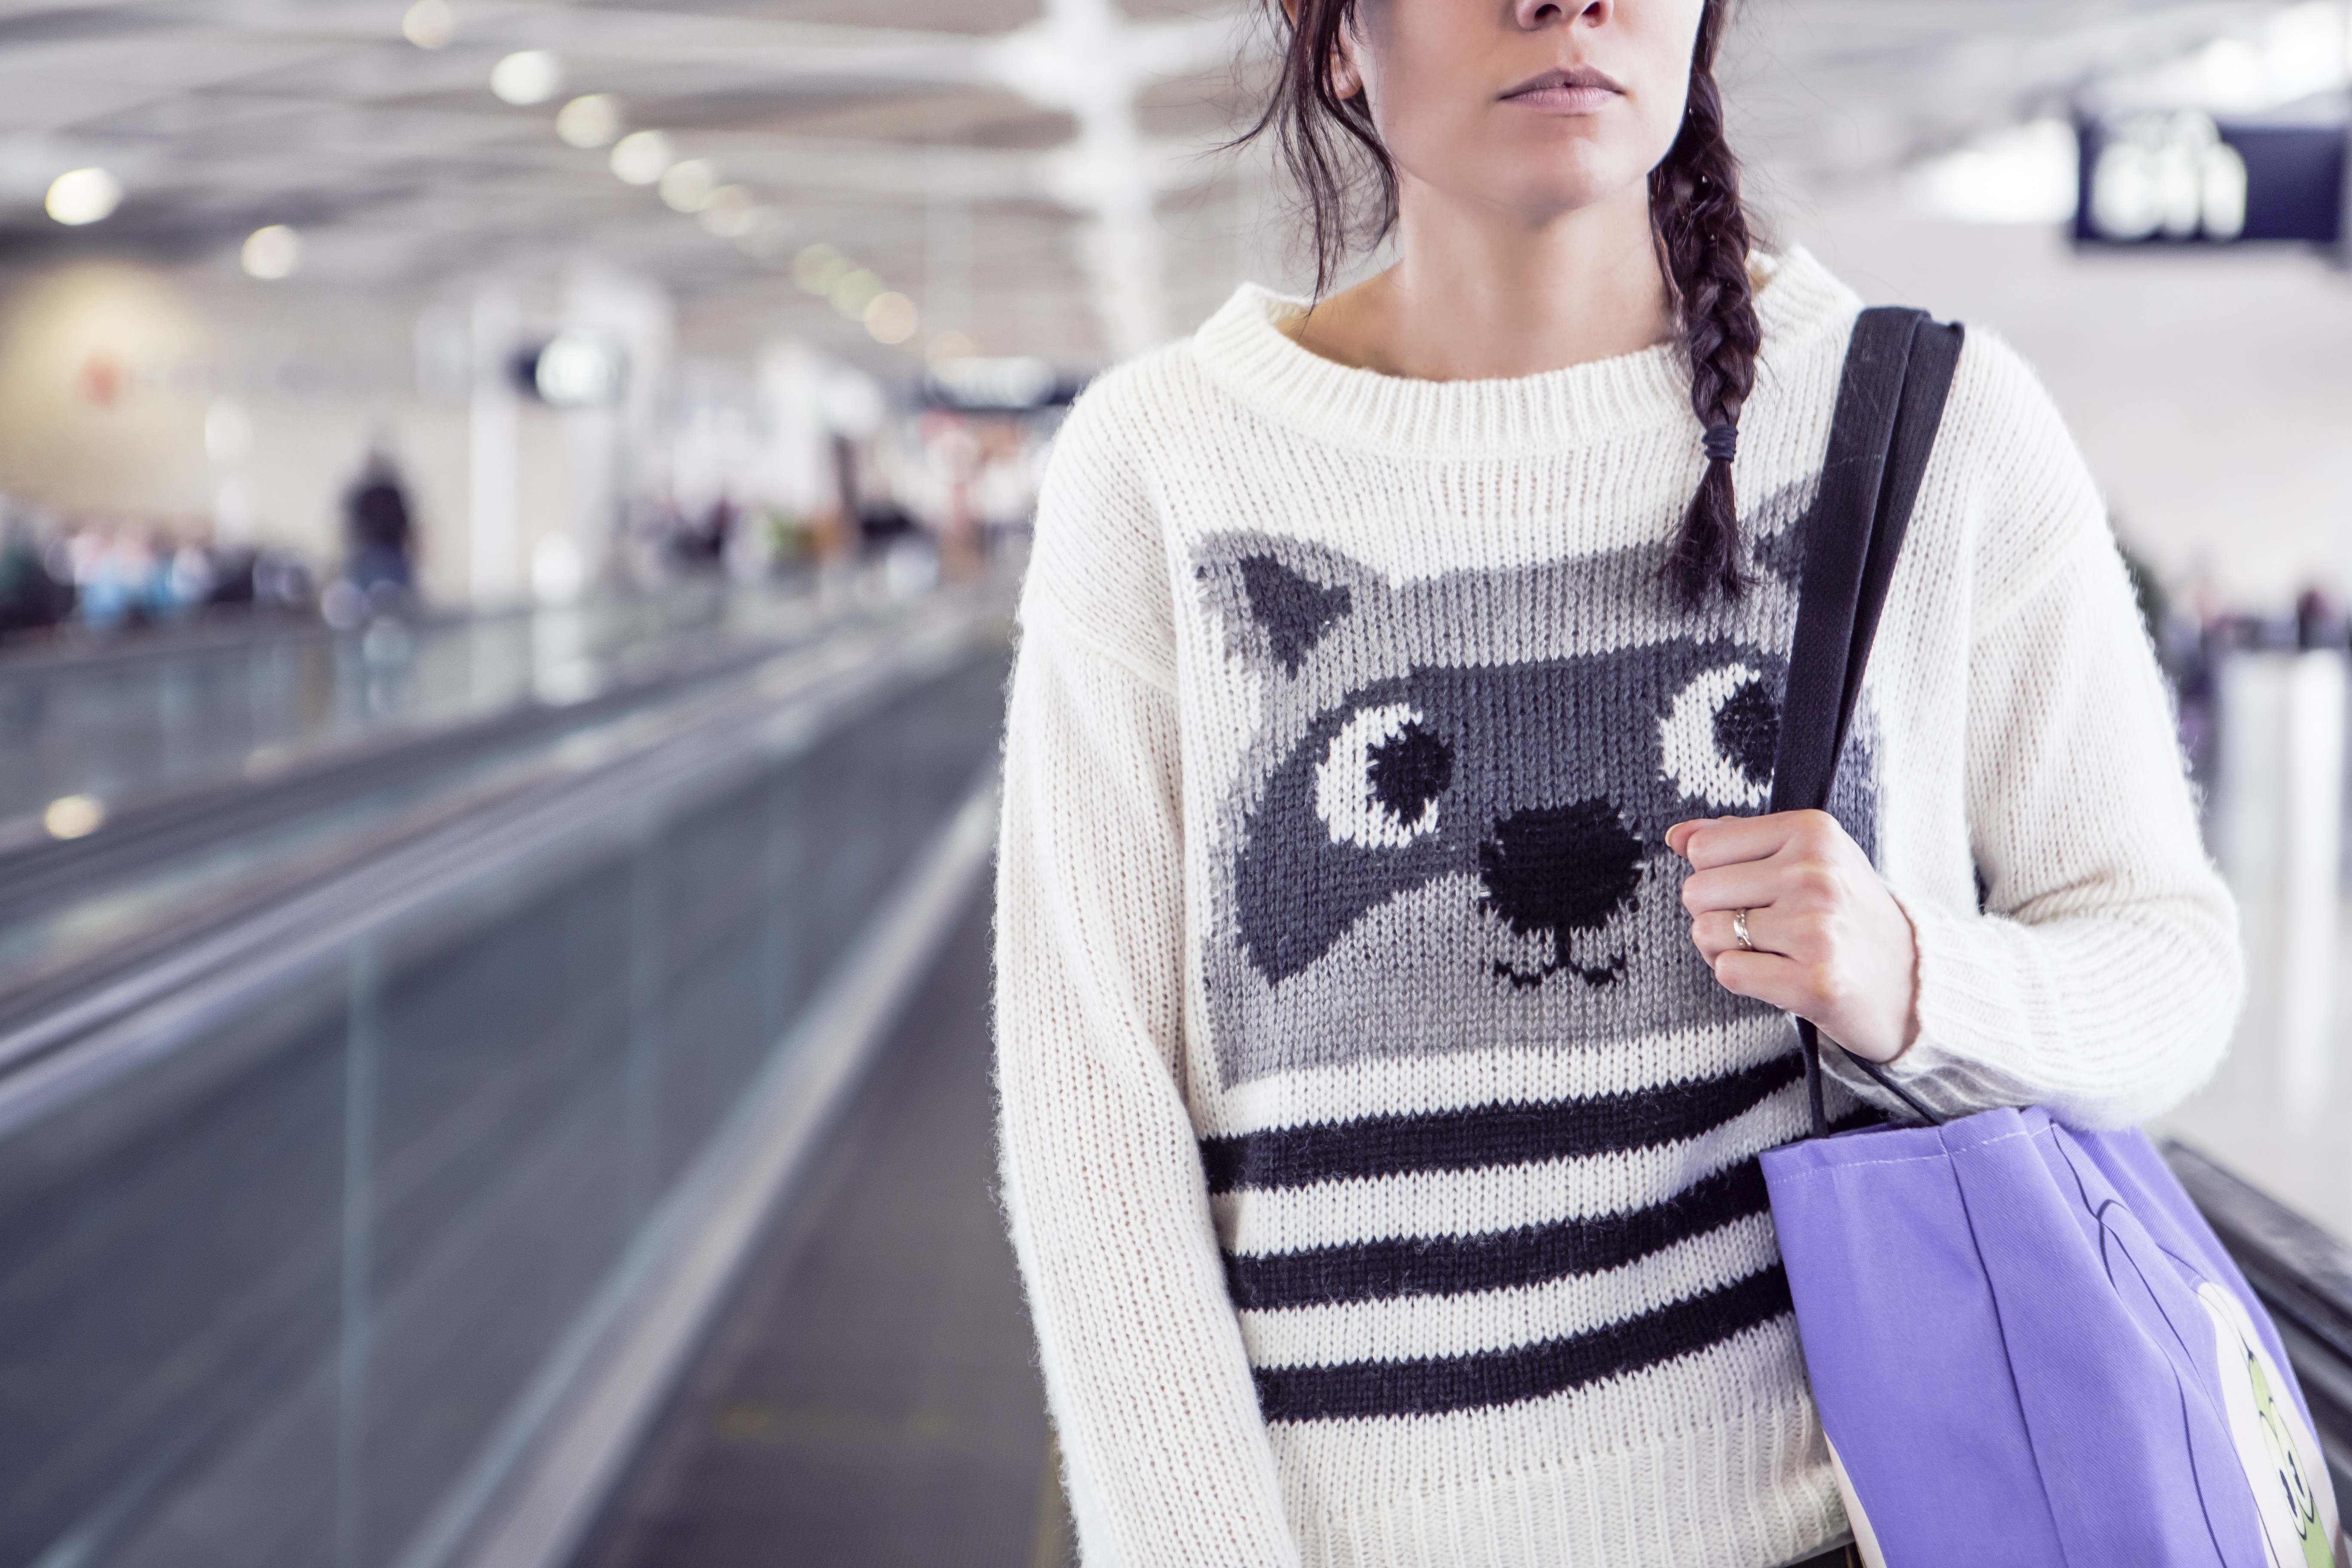
people, girl, woman, white, airport, travel, escalator, female, young, spring, bag, fashion, clothing, lifestyle, leisure, outerwear, sweater, dress, single, voyage, sleeve